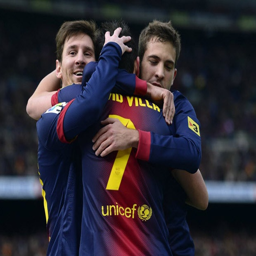
football competition will be the real test